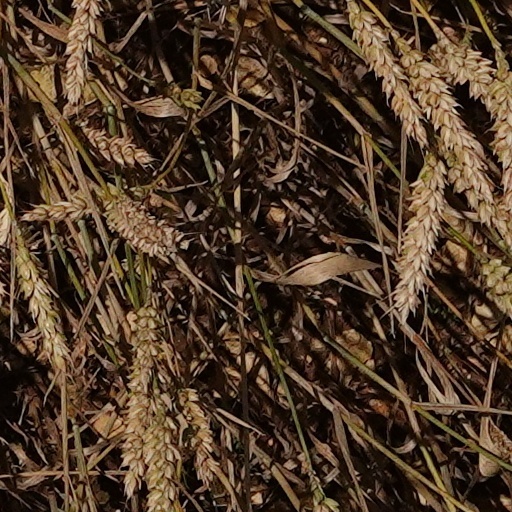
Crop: wheat